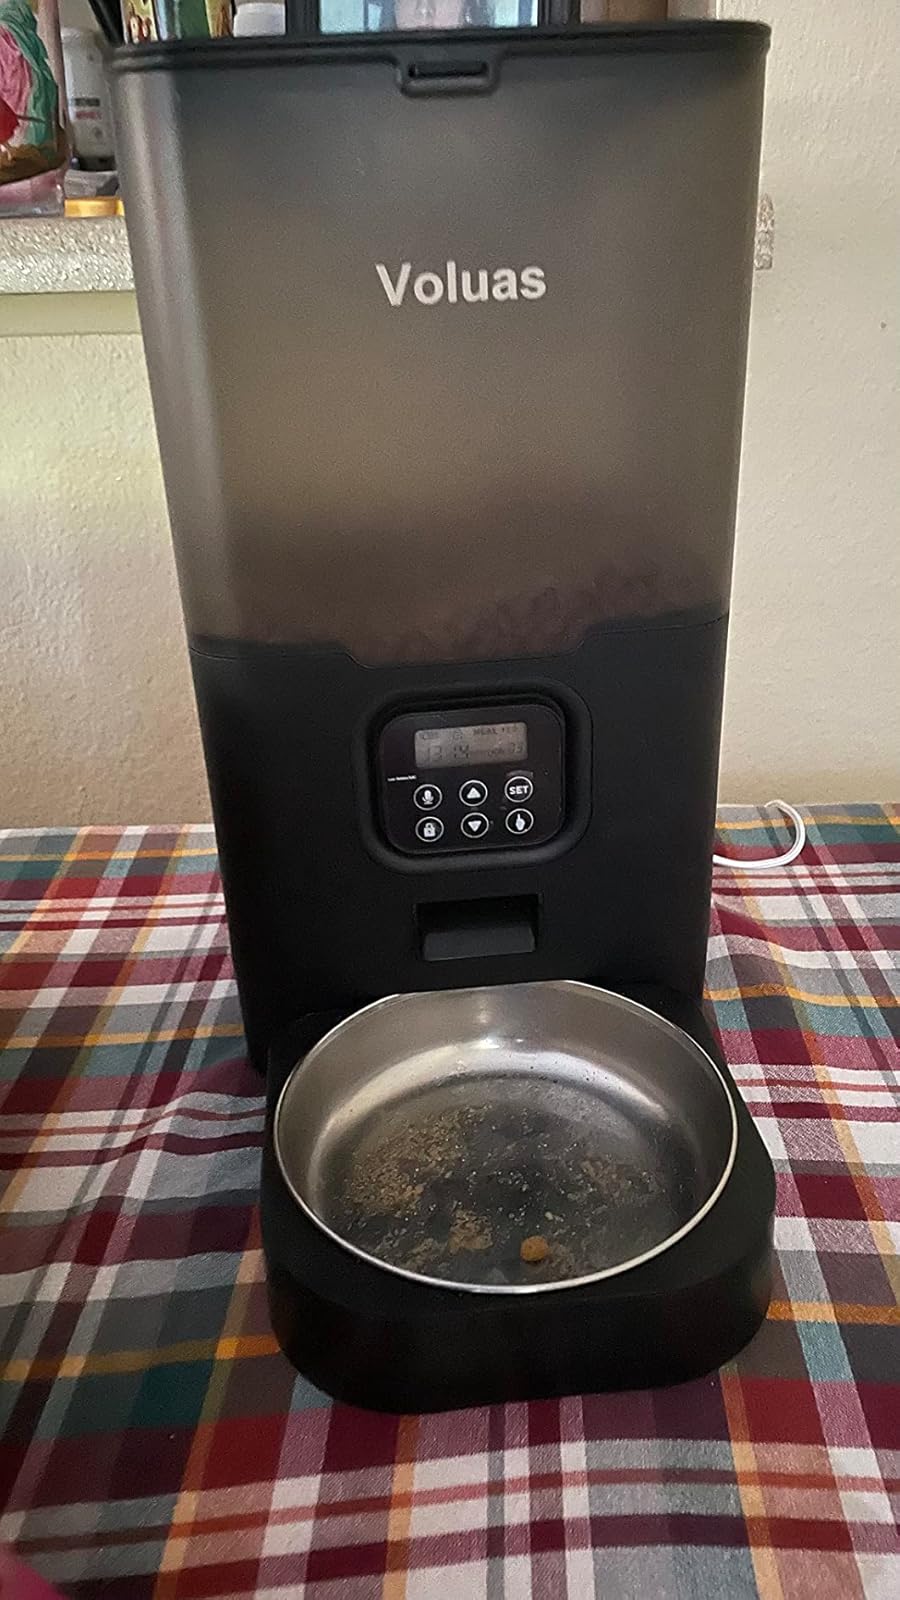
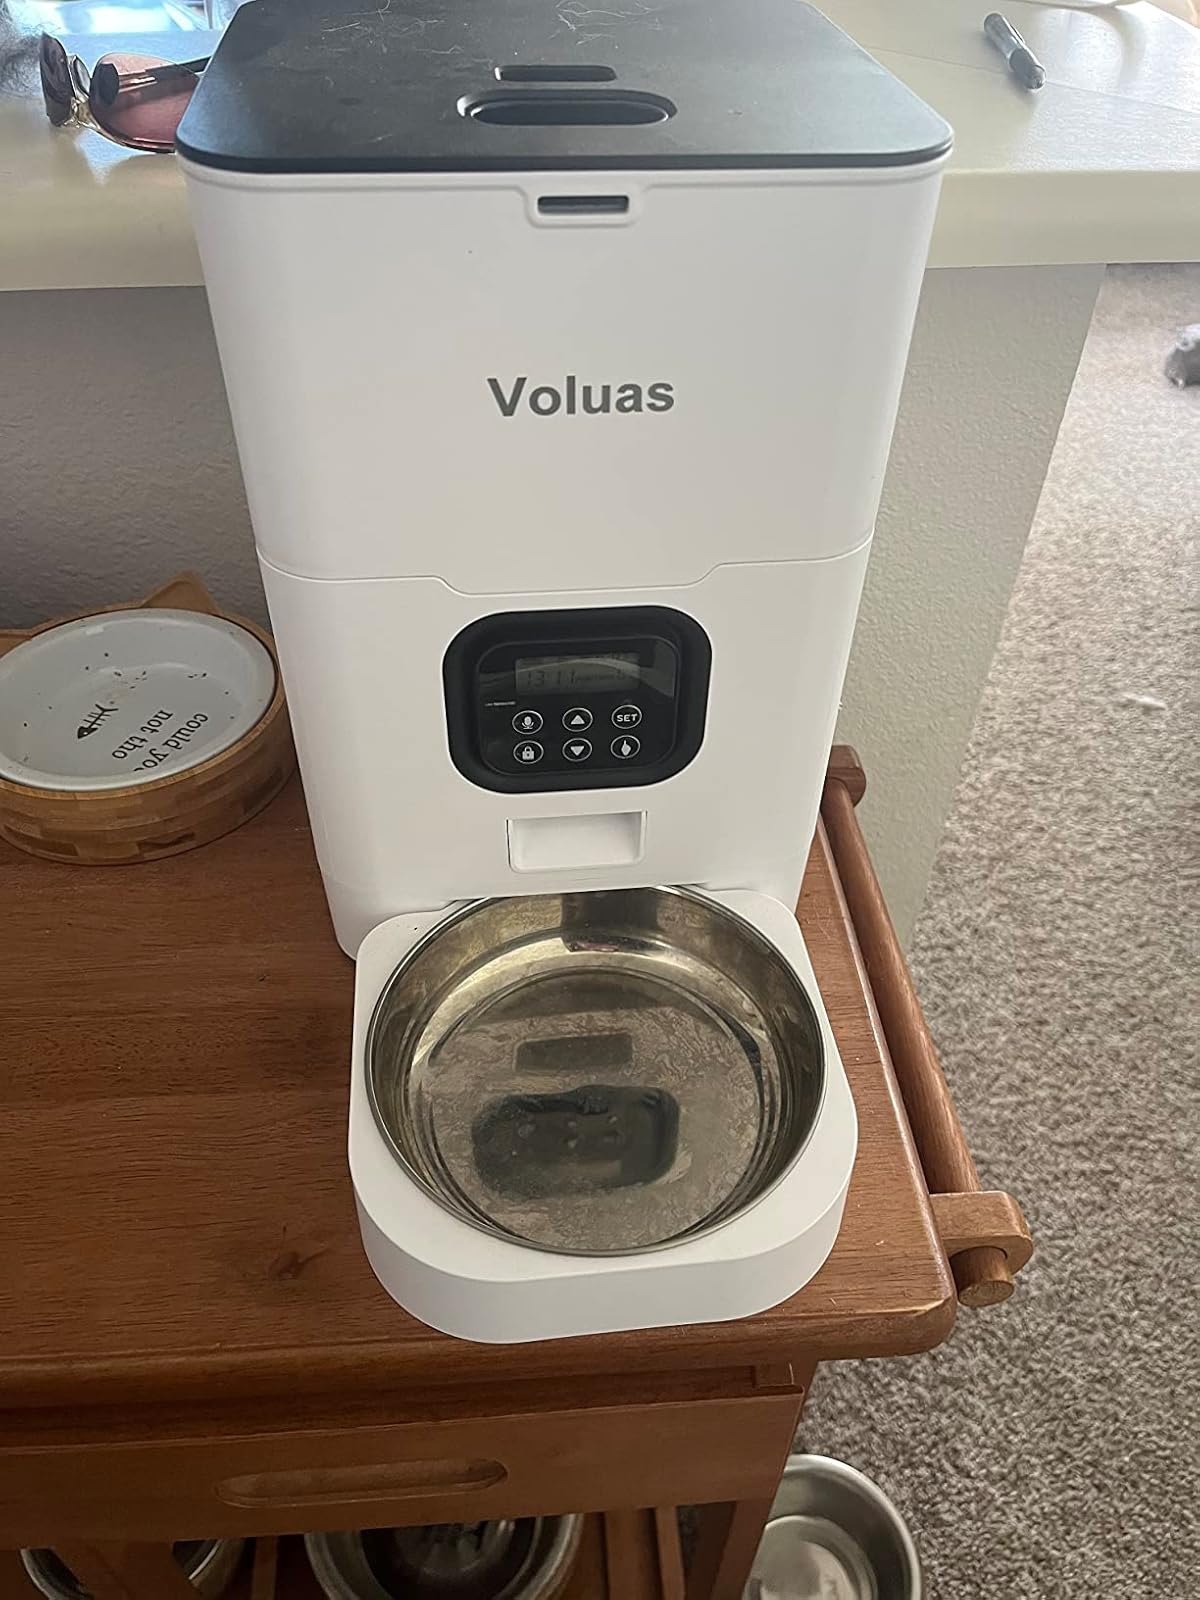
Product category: items_feeder
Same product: no